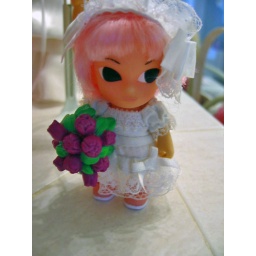
Baby Cotton looks cute in her flower girl dress.